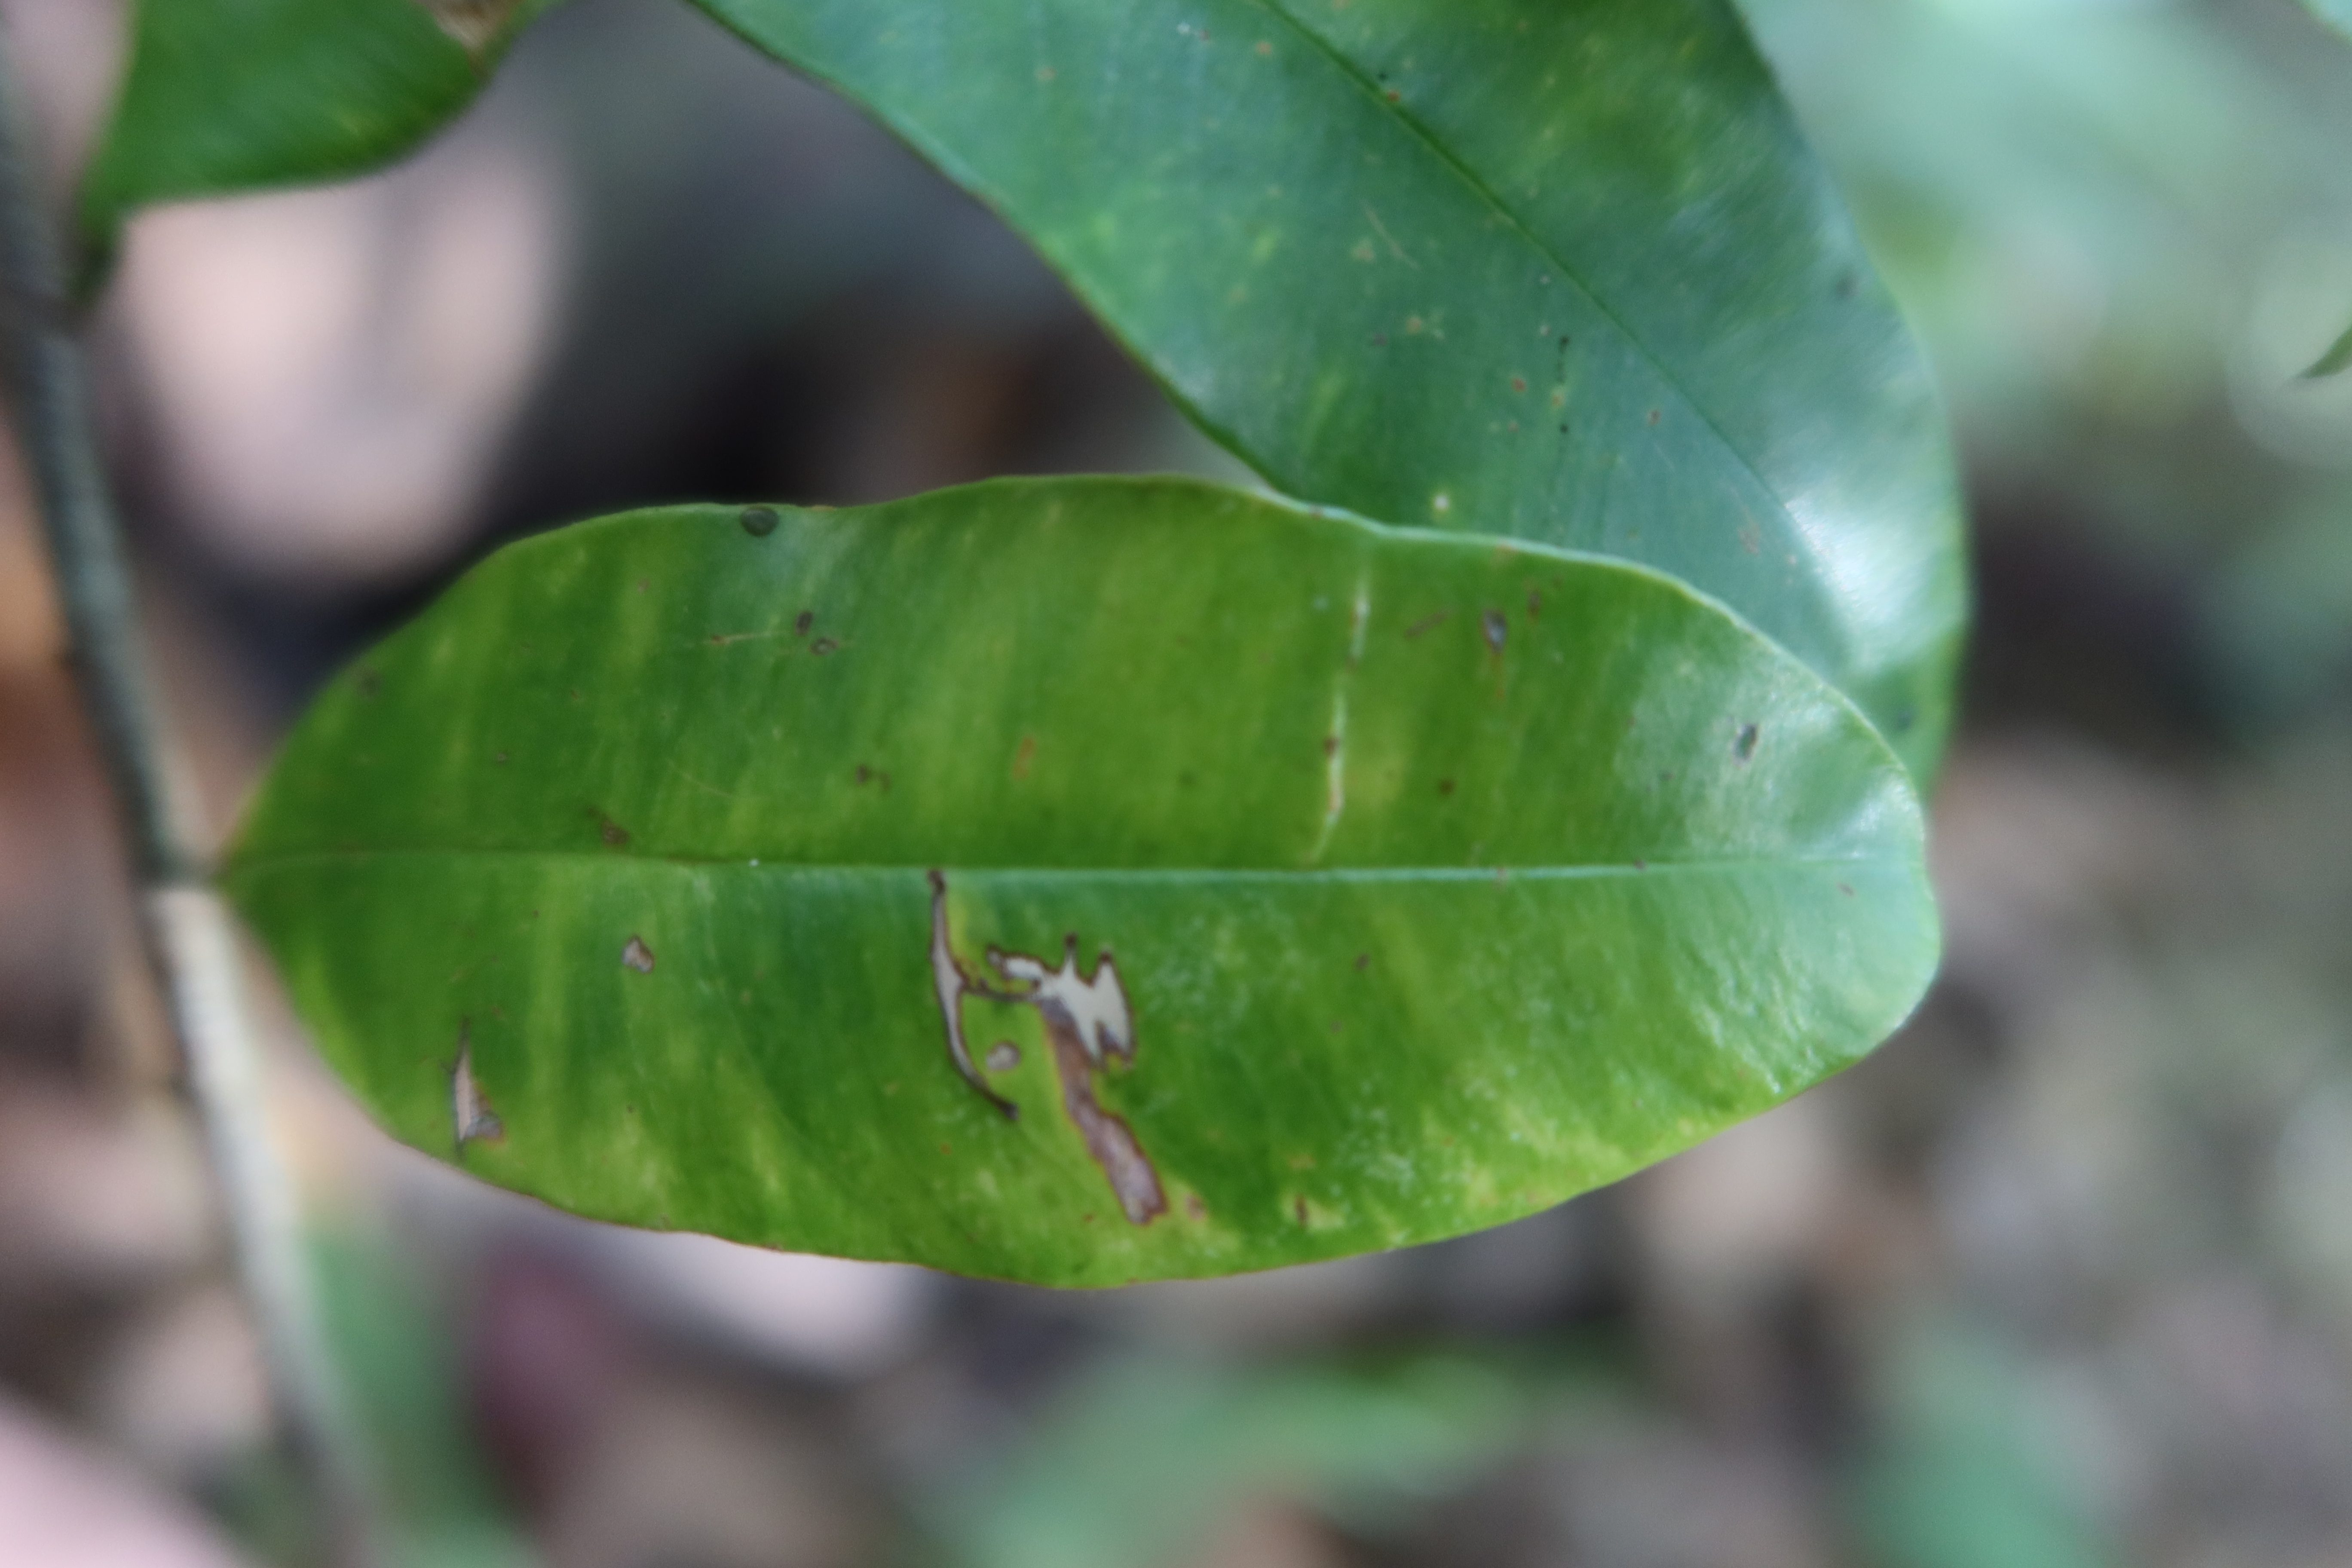
Label: Downy mildew